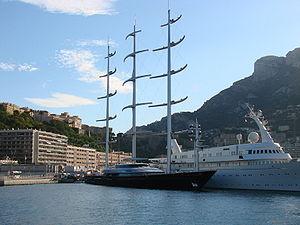
Le Maltese Falcon est un voilier de luxe, depuis 2009 appartenant à Elena Ambrosiadou, PDG de la société financière IKOS, vendu par Tom Perkins. C'était le plus grand voilier privé de luxe du monde jusqu'à la livraison du voilier Black Pearl en 2018. Il mesure 88 mètres.
Le groupe Perini Navi est une entreprise italienne faisant partie du secteur des super-yachts sous deux marques : Perini Navi pour les voiliers et Picchiotti pour les yachts à moteur.
Cette page présente la liste des plus grands yachts du monde, de plus de 70 m, classés par longueur, en 2013.